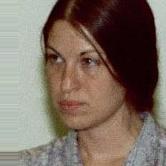
Age: 27